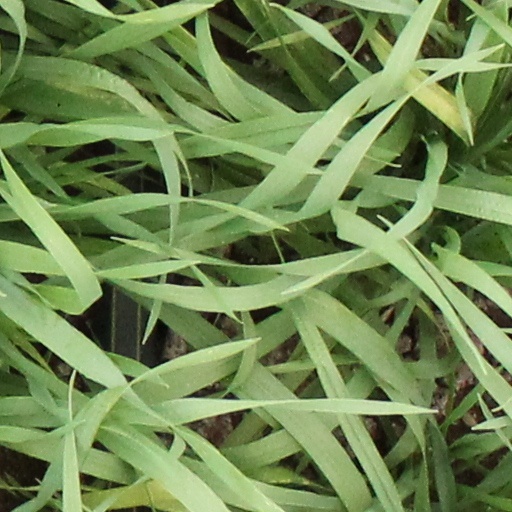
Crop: wheat